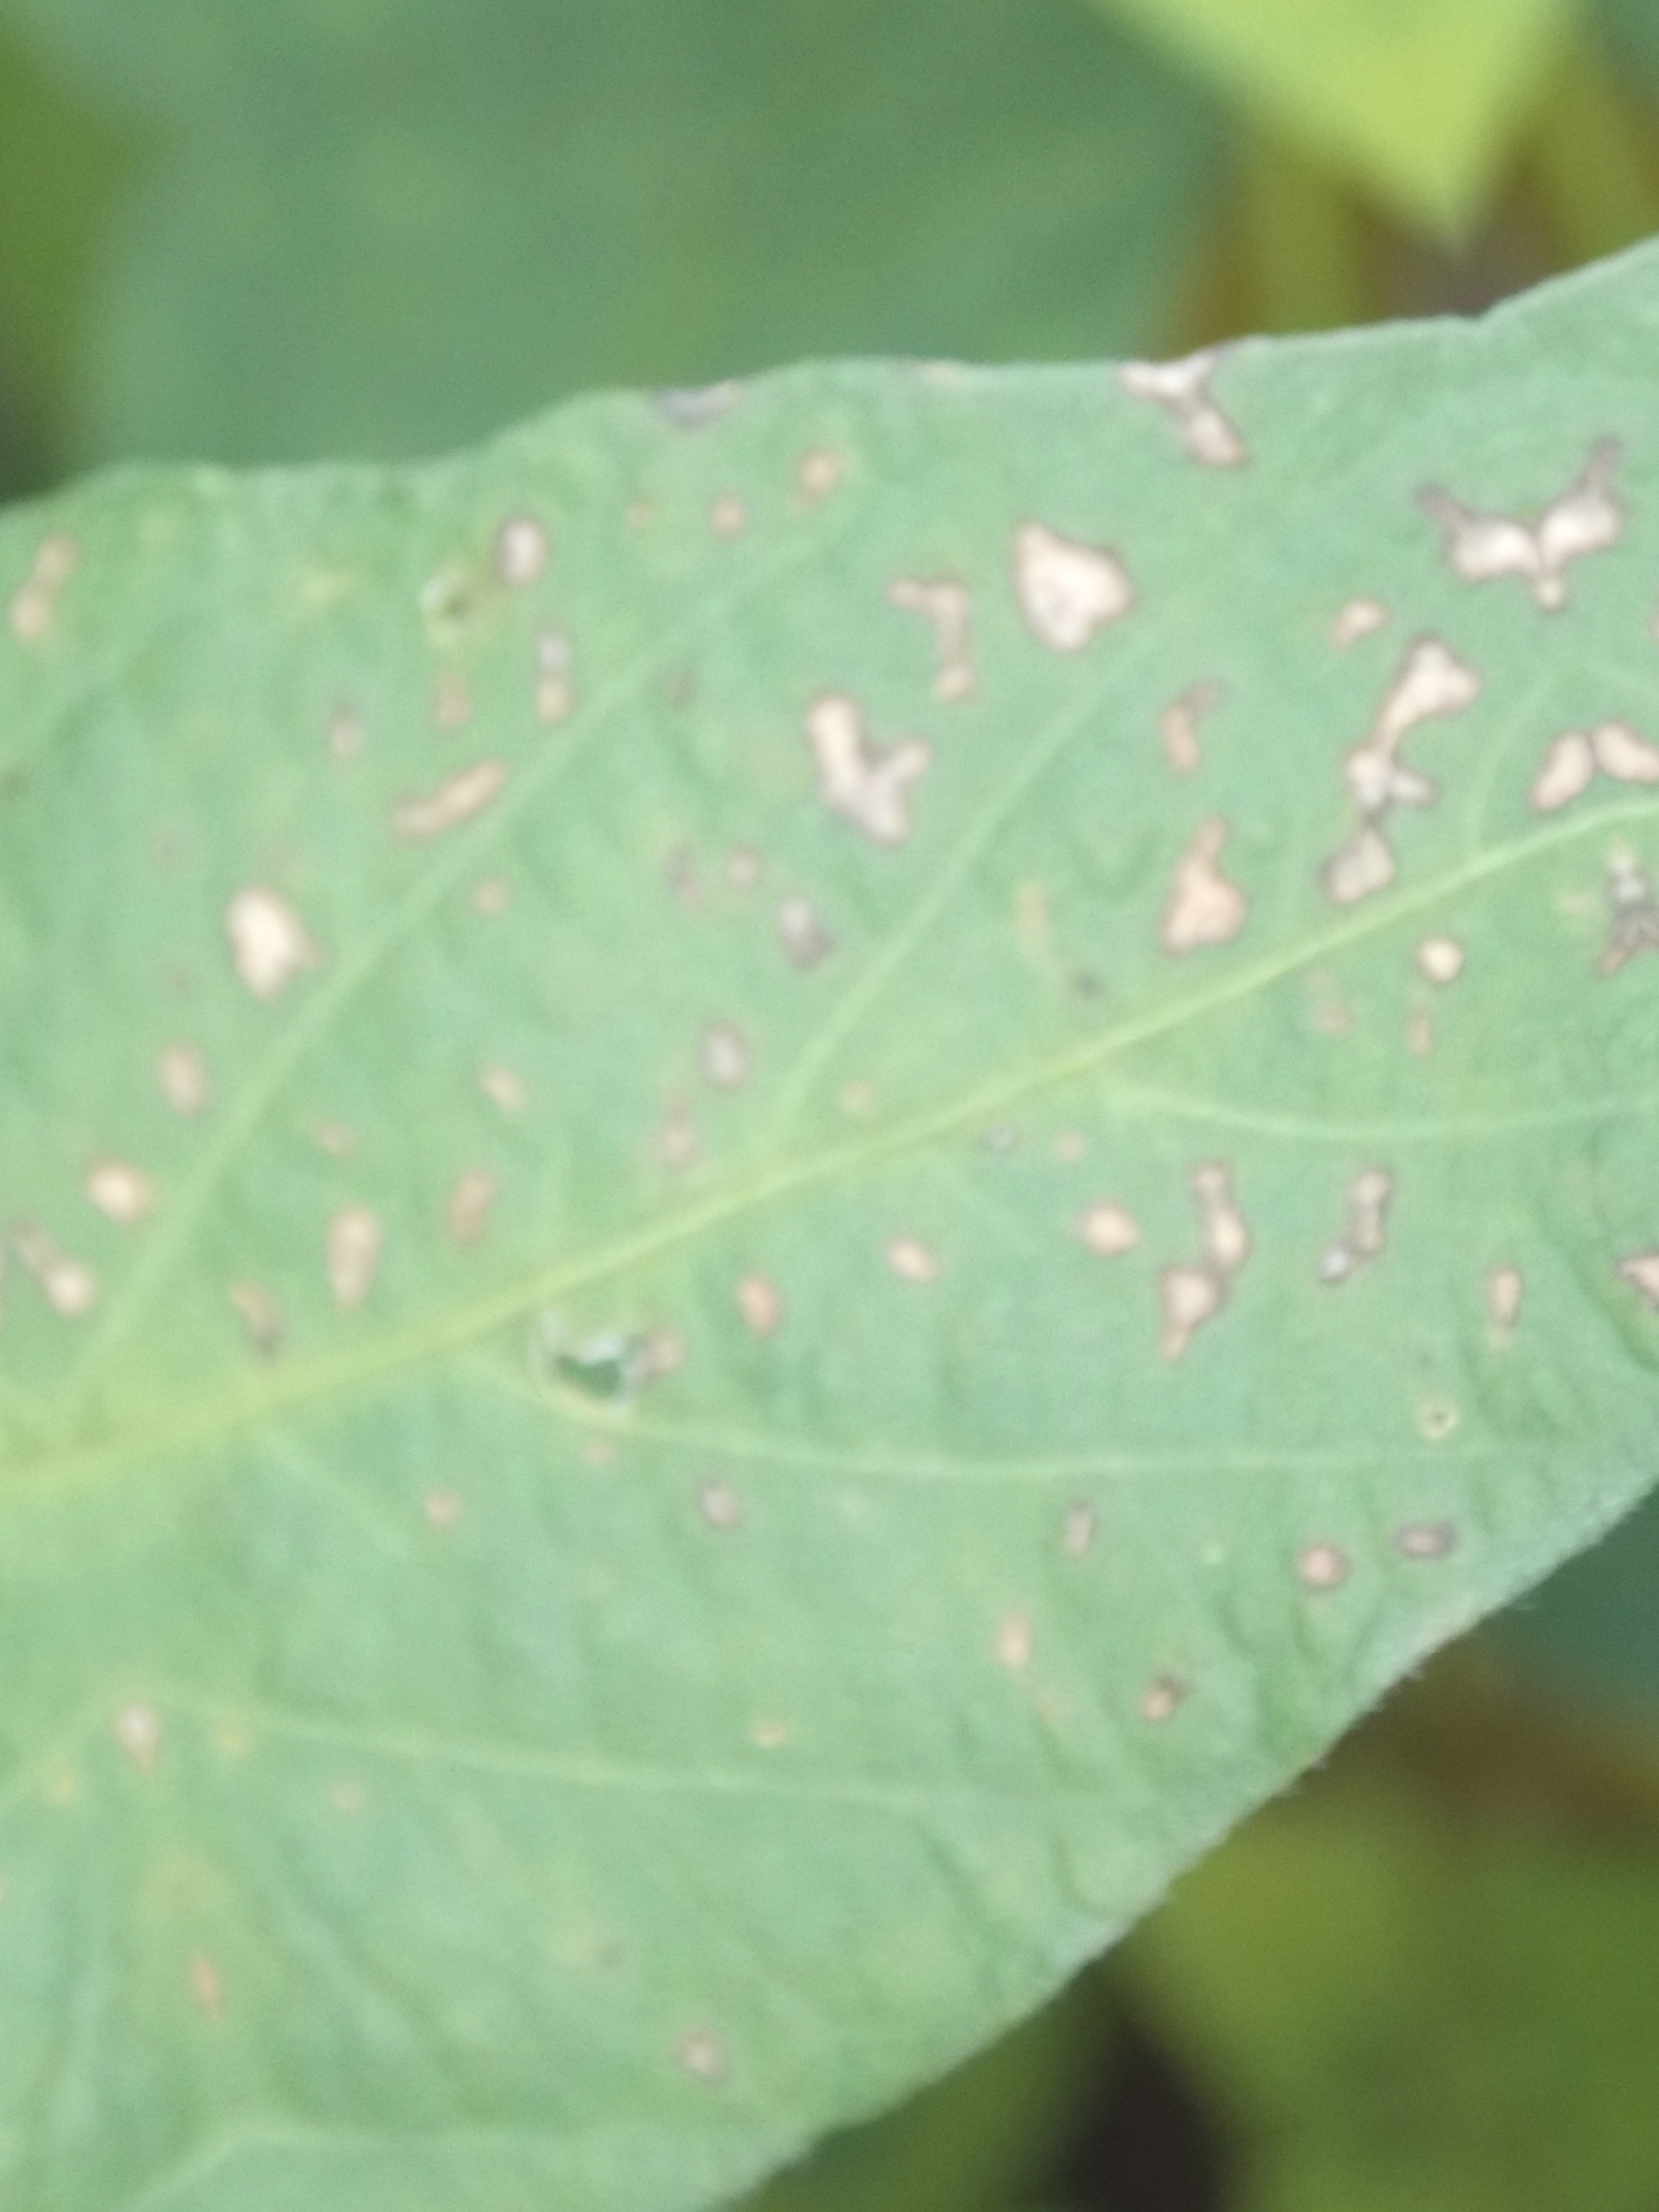
Label: Disease